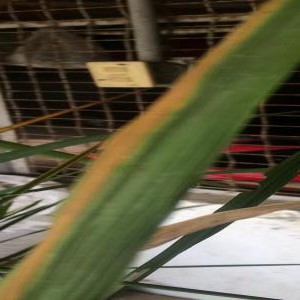
Disease: Bacterialblight